Pharaoh ant

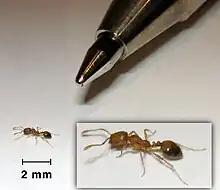
A pharaoh ant worker near the tip of a ball point pen

Pharaoh workers are about 1.5– long. They are light yellow to reddish brown in color with a darker abdomen. Pharaoh ant workers have a non-functional stinger used to generate pheromones. The petiole (narrow waist between the thorax and abdomen) has two nodes and the thorax has no spines. Pharaoh ant eyesight is poor and they possess on average 32 ommatidia. The antennal segments end in a distinct club with three progressively longer segments.